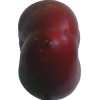
Label: nectarine_flat